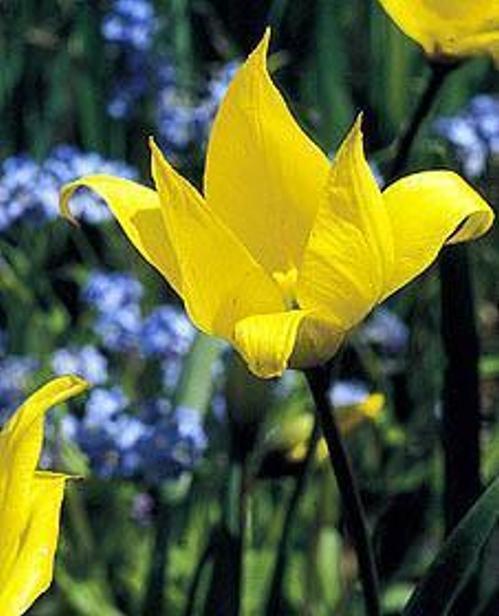
Flower: Tulip